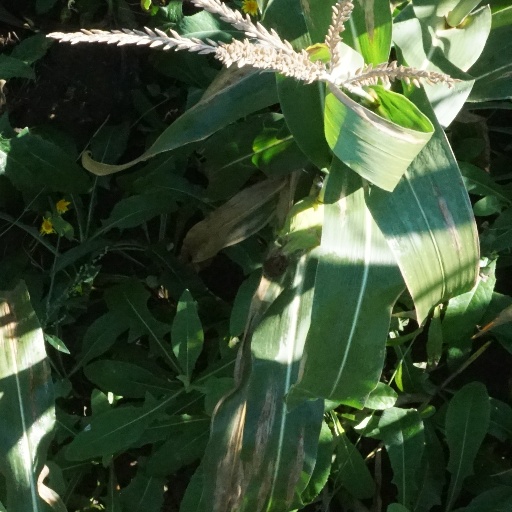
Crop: maize; corn